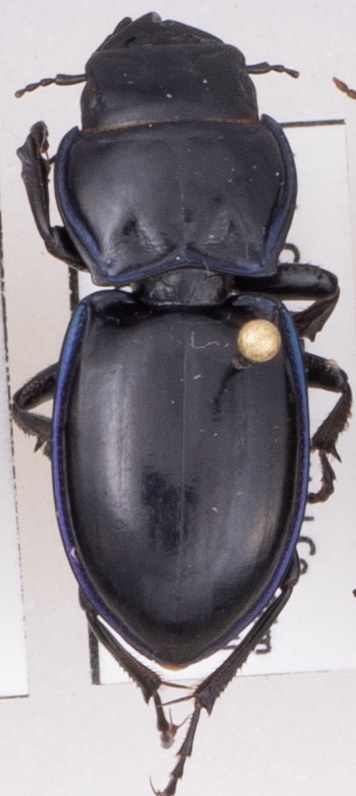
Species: Pasimachus elongatus
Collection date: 2021-08-04
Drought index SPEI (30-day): -1.106
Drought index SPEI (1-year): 0.03
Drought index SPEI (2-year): -0.446